LGBTQ rights in South Australia

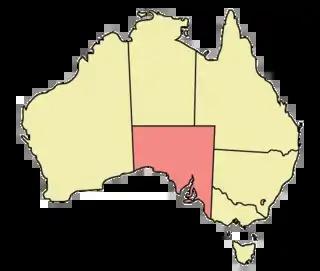
South Australia (Australia)

The rights of lesbian, gay, bisexual, and transgender (LGBT) people in the Australian state of South Australia are advanced and well-established. South Australia has had a chequered history with respect to the rights of LGBT people. Initially, the state was a national pioneer of LGBT rights in Australia, being the first in the country to decriminalise homosexuality and to introduce a non-discriminatory age of consent for all sexual activity. Subsequently, the state fell behind other Australian jurisdictions in areas including relationship recognition and parenting, with the most recent law reforms regarding the recognition of same-sex relationships, LGBT adoption and strengthened anti-discrimination laws passing in 2016 and going into effect in 2017.